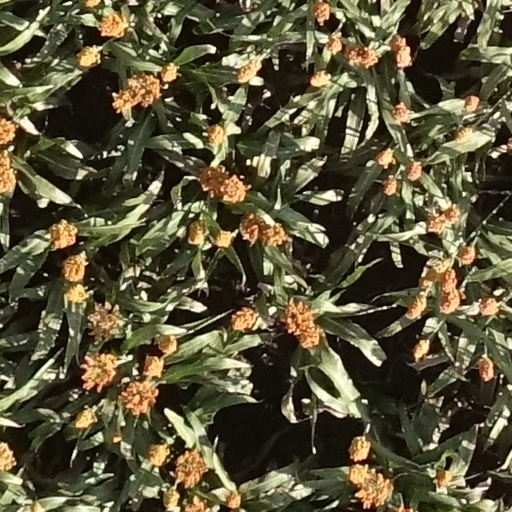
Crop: sorghum